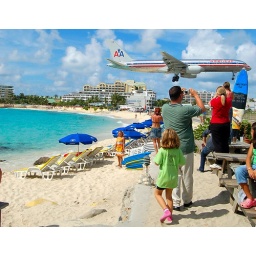
The lady in orange is my wife; the plane is... well, a plane...